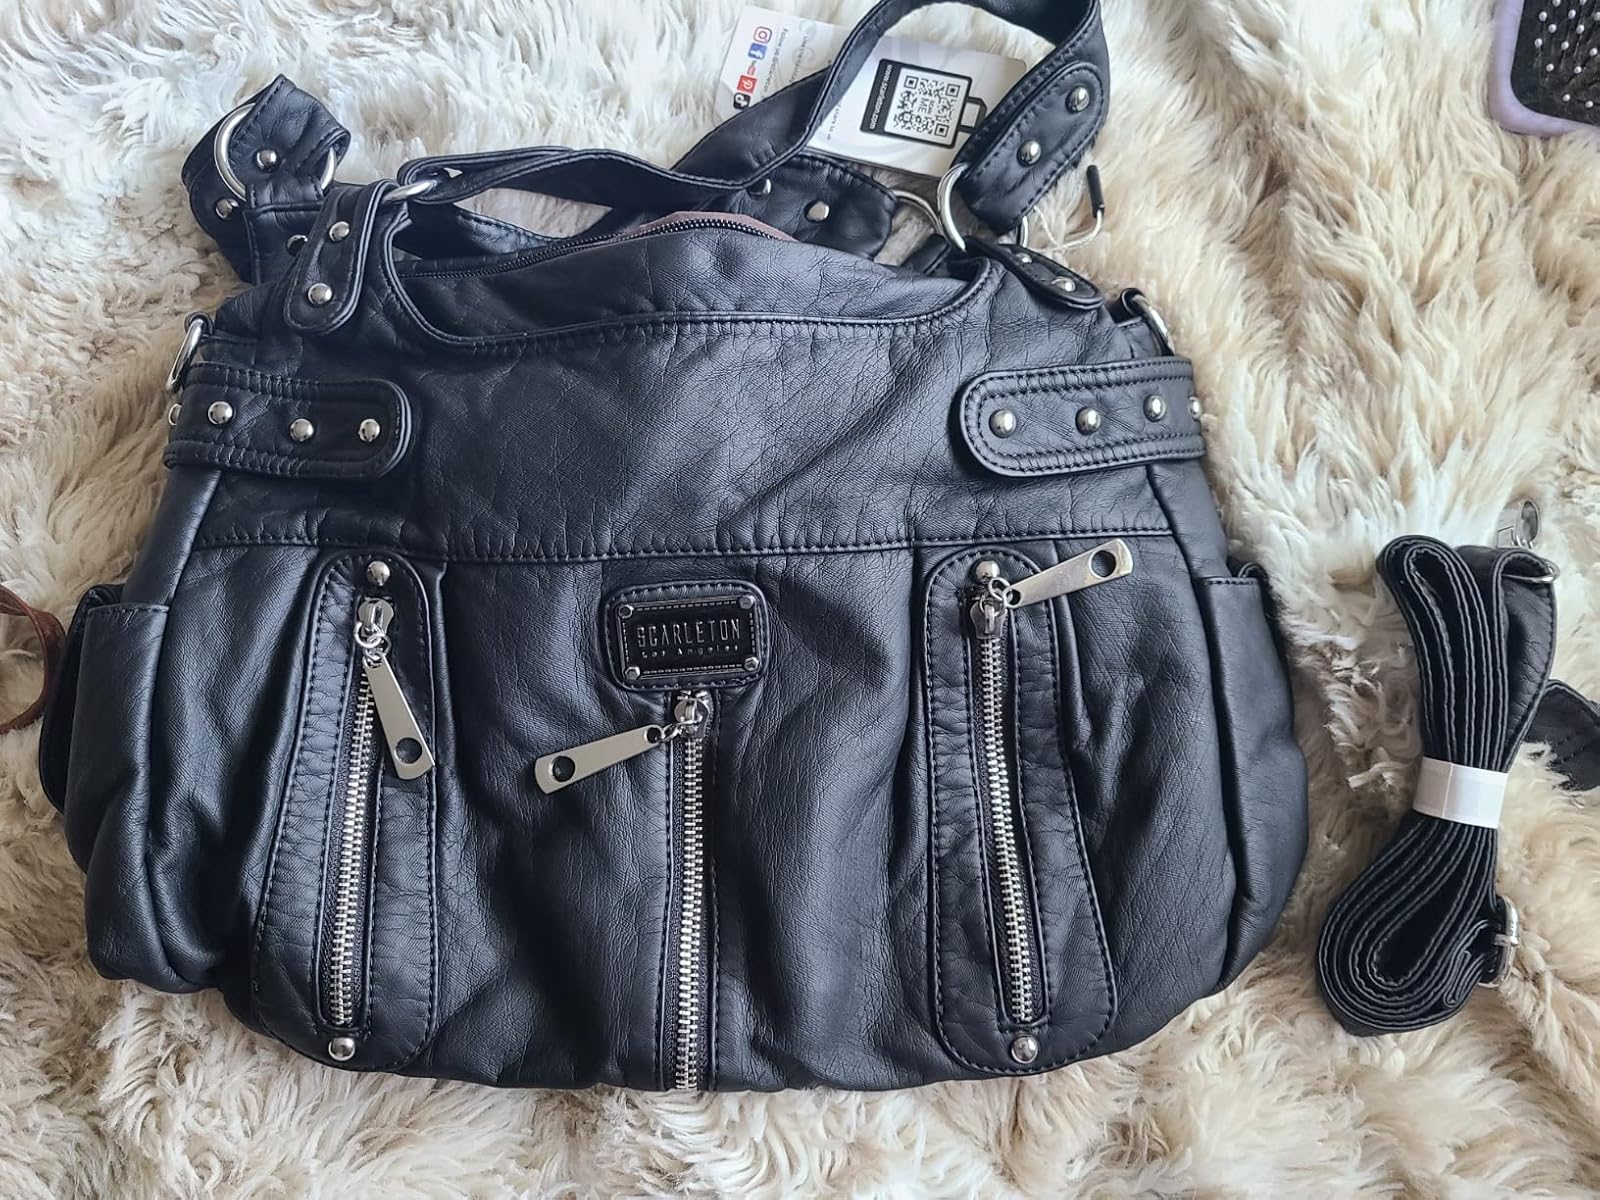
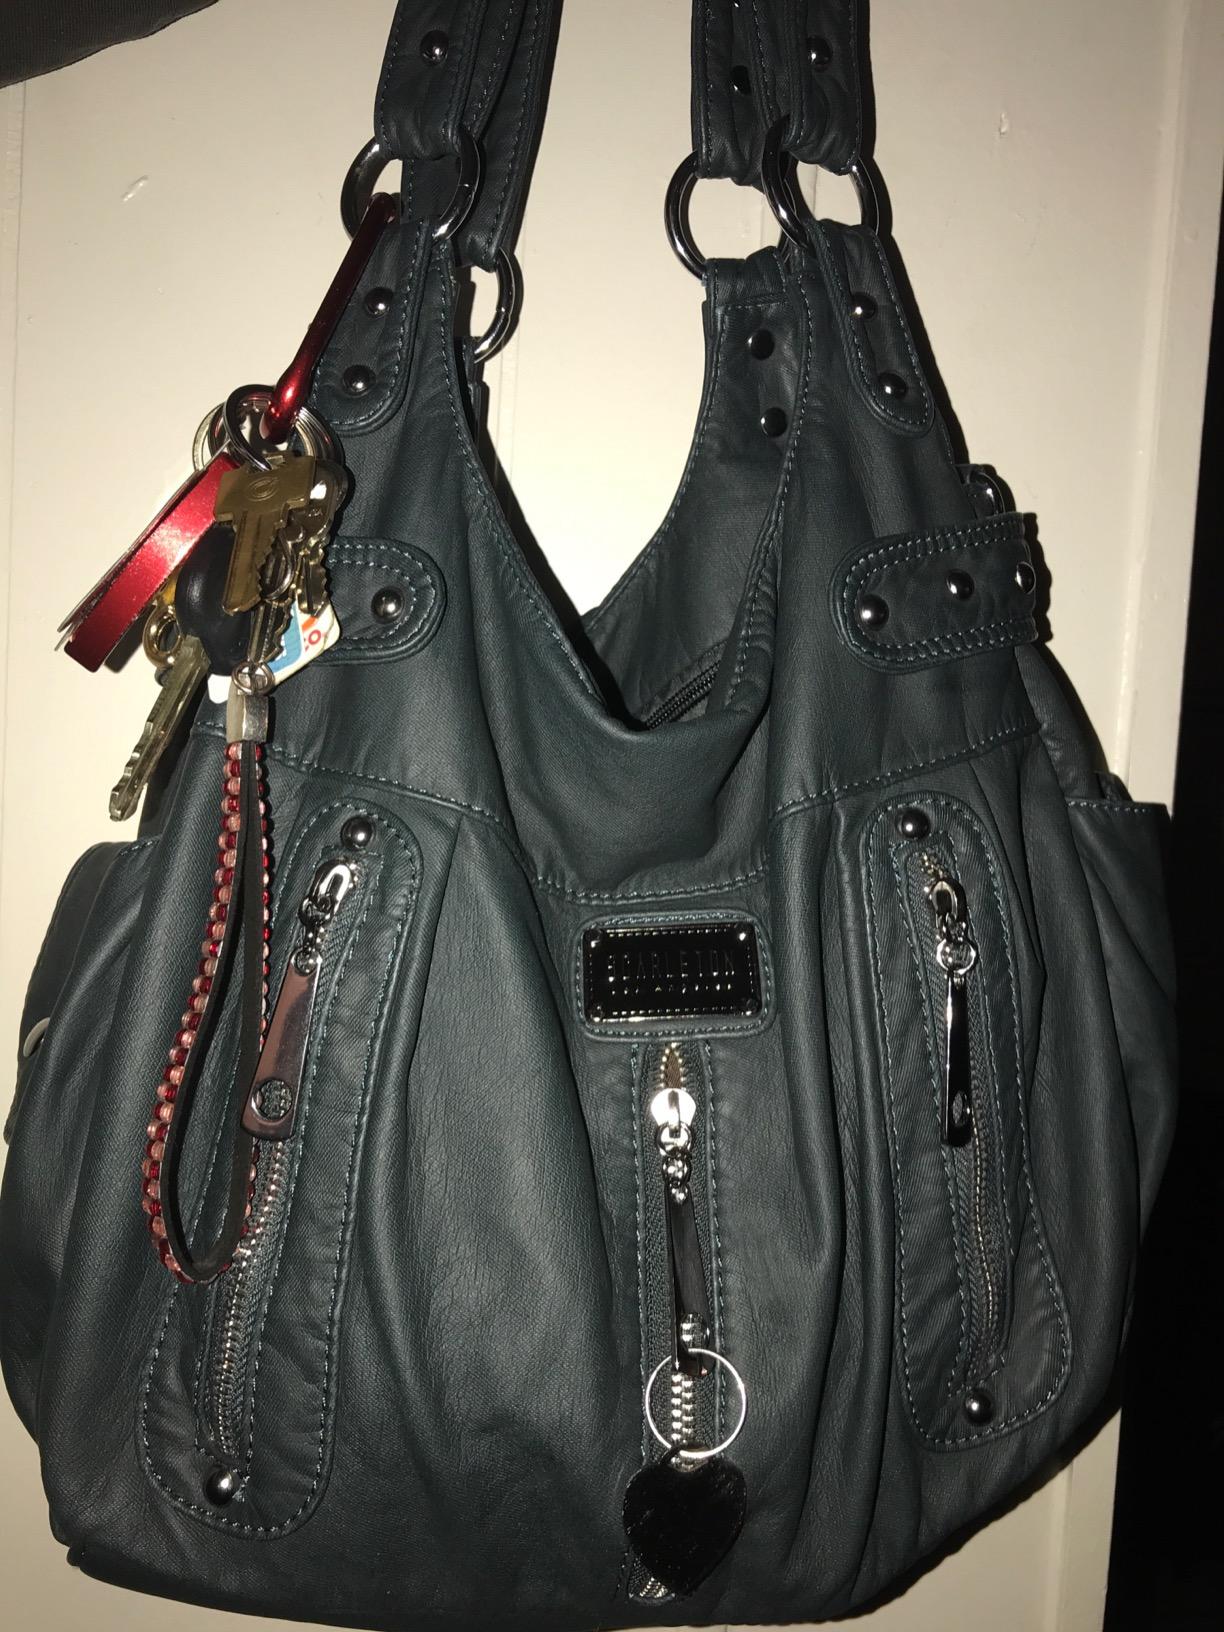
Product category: accessories_handbag
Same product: no